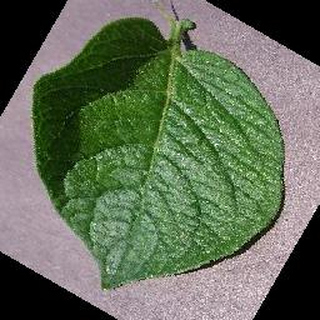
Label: healthy_potato